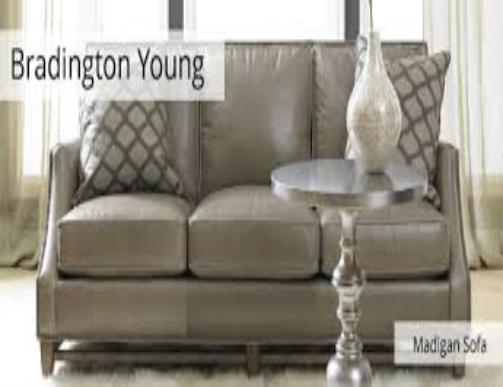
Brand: Braddington Young
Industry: Necessities